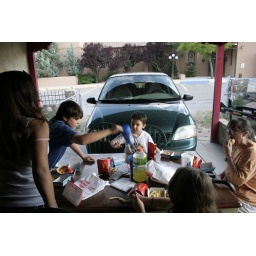
Inconveniently, our kitchen table has been in the carport for the past four days.